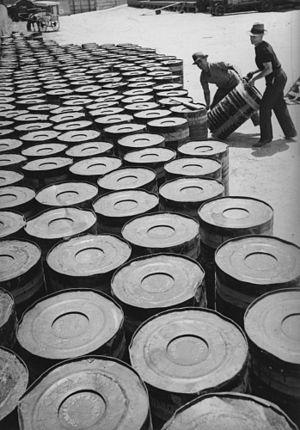
Quelques uns des 4.169 barils de bitume de Trinidad débarqués à Brisbane par le navire Larchbank en 1938"
Le bitume est un matériau présent naturellement dans l'environnement ou pouvant être fabriqué industriellement après distillation de certains pétroles bruts. Il est composé d'un mélange d'hydrocarbures, peut se trouver à l'état liquide ou solide, et a une couleur brunâtre à noirâtre. Le bitume est liquéfiable à chaud et adhère aux supports sur lesquels on l'applique. Il possède un certain nombre de qualités physico-chimiques dont l'Homme a su faire usage depuis la Préhistoire. Dans le langage courant, on le confond souvent avec la poix, le goudron d'origine houillère, ou l'asphalte routier dont il n'est qu'un composant.